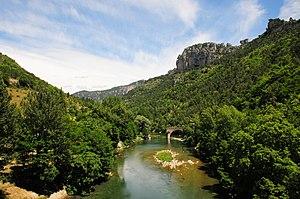
Les gorges du Tarn entre Le Rozier (à droite, département de la Lozère) et Mostuéjouls (en rive opposée, département de l'Aveyron), France. Vue prise ne direction de l'amont.
Mostuéjouls est une commune française située dans le département de l'Aveyron, en région Occitanie.